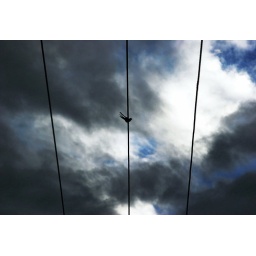
would have preferred that the bird was against the white clouds... oh well...